Mick Madden (Australian footballer)

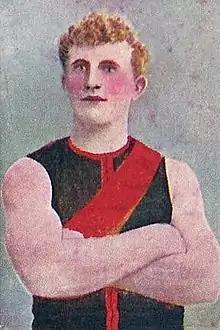
Cigarette card of Madden in 1905

Michael Thomas Madden (21 June 1882 – 21 September 1943) was an Australian rules footballer who played with Essendon in the Victorian Football League (VFL).